Martin-Roch-Xavier Estève

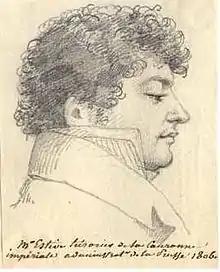
Portrait by Frédéric-Christophe d'Houdetot of Estève as Administrator of Prussia, pencil, charcoal highlight, Berlin, 1806. Kept at the Council of State

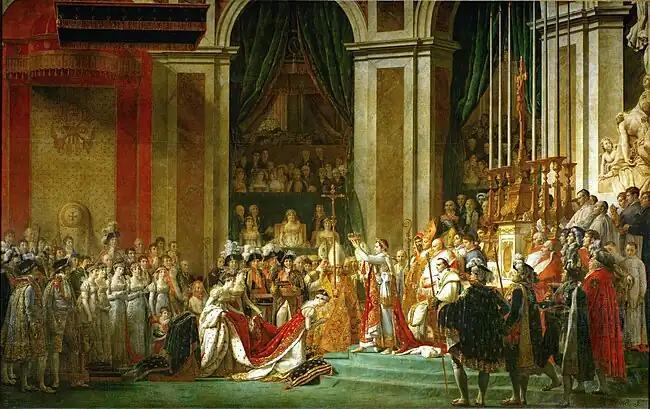
Estève at the Coronation of Napoleon, (pictured centre in the background), painted in the Coronation of Napoleon, 1807

Martin-Roch-Xavier Estève (21 July 1772 - 1 March 1853) was Napoleon’s Treasurer General under the First Empire.